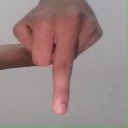
अक्षर: प